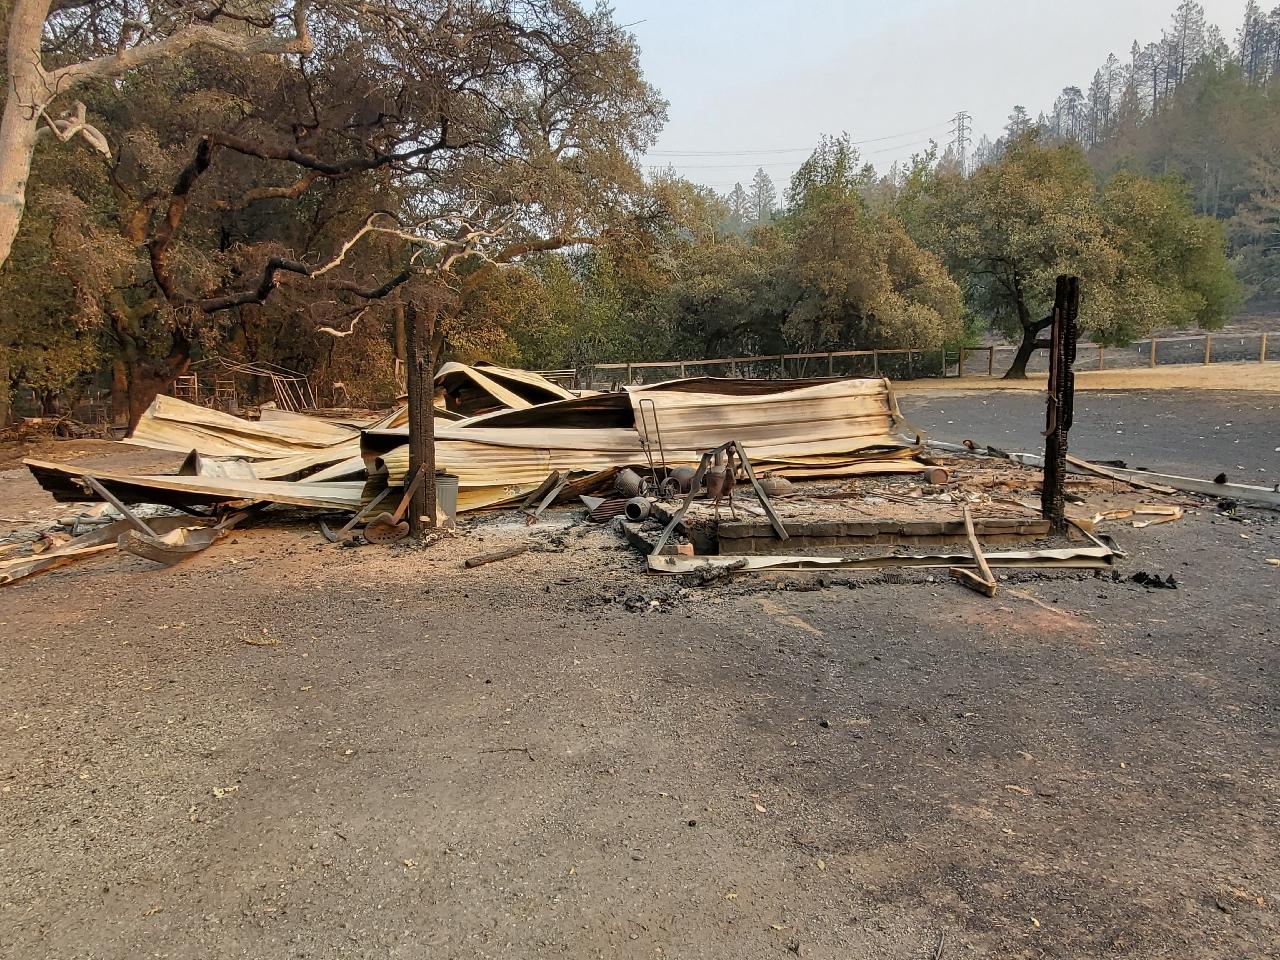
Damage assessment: destroyed